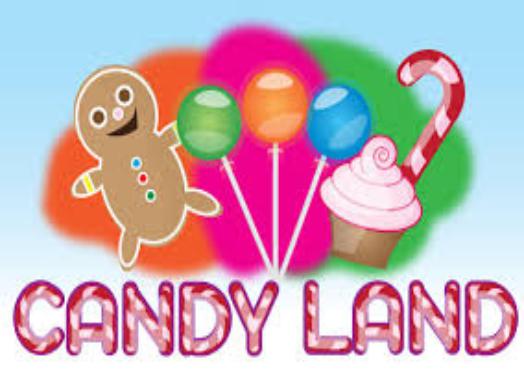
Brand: Candy Land
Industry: Food